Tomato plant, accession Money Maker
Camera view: tilt-top (135 deg); turntable rotation: 120 degrees
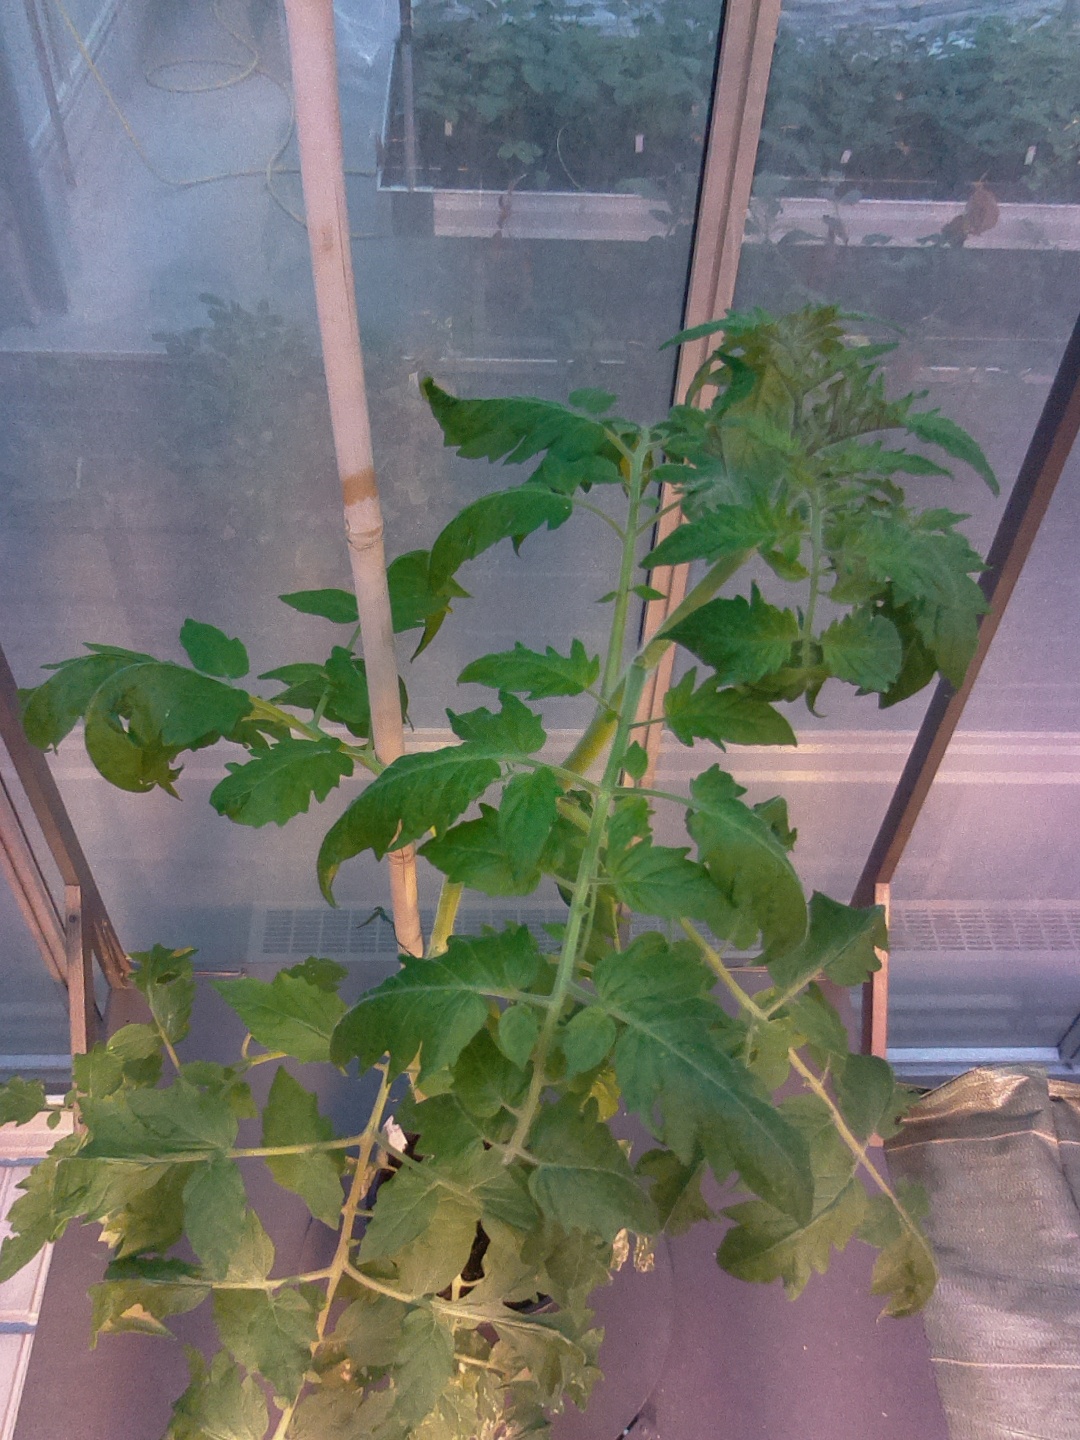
BBCH growth stage 60: First flowers open